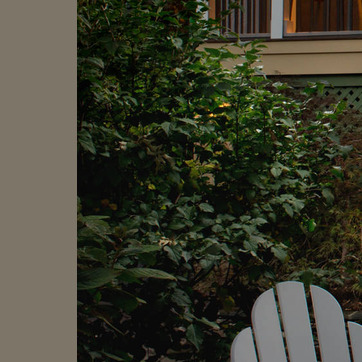
Material: foliage